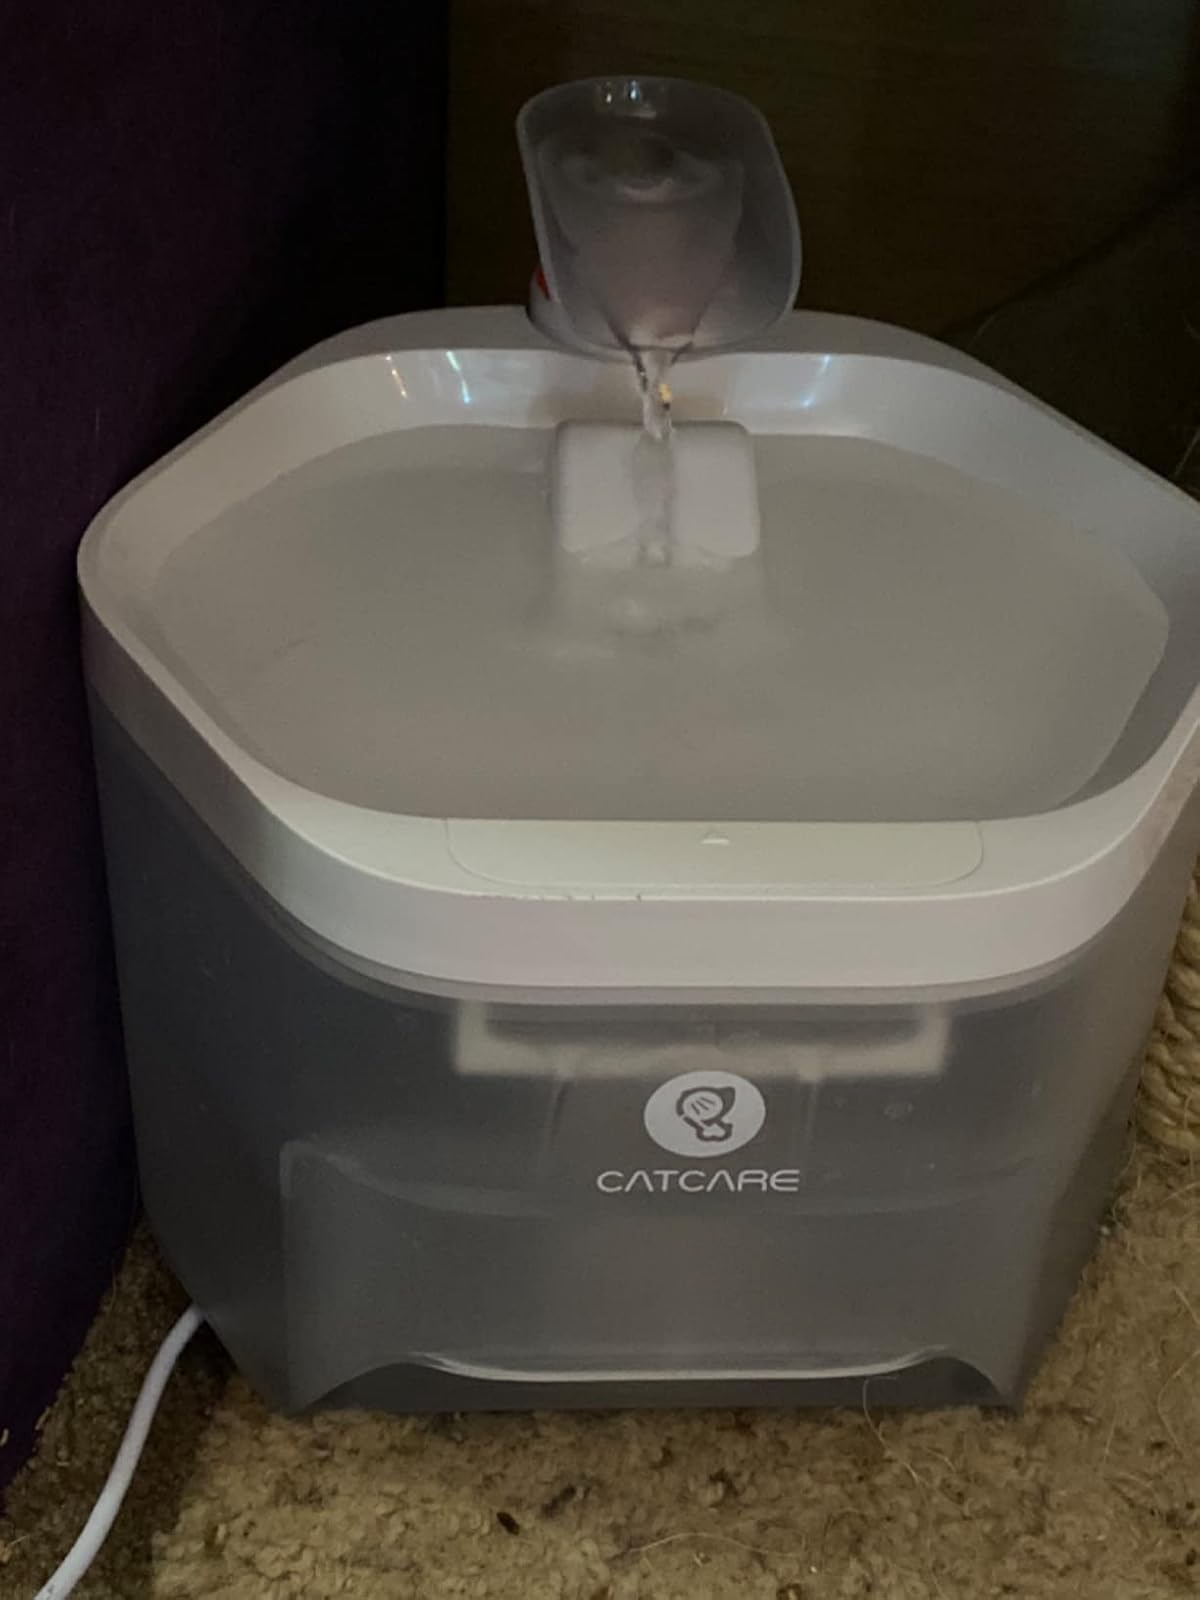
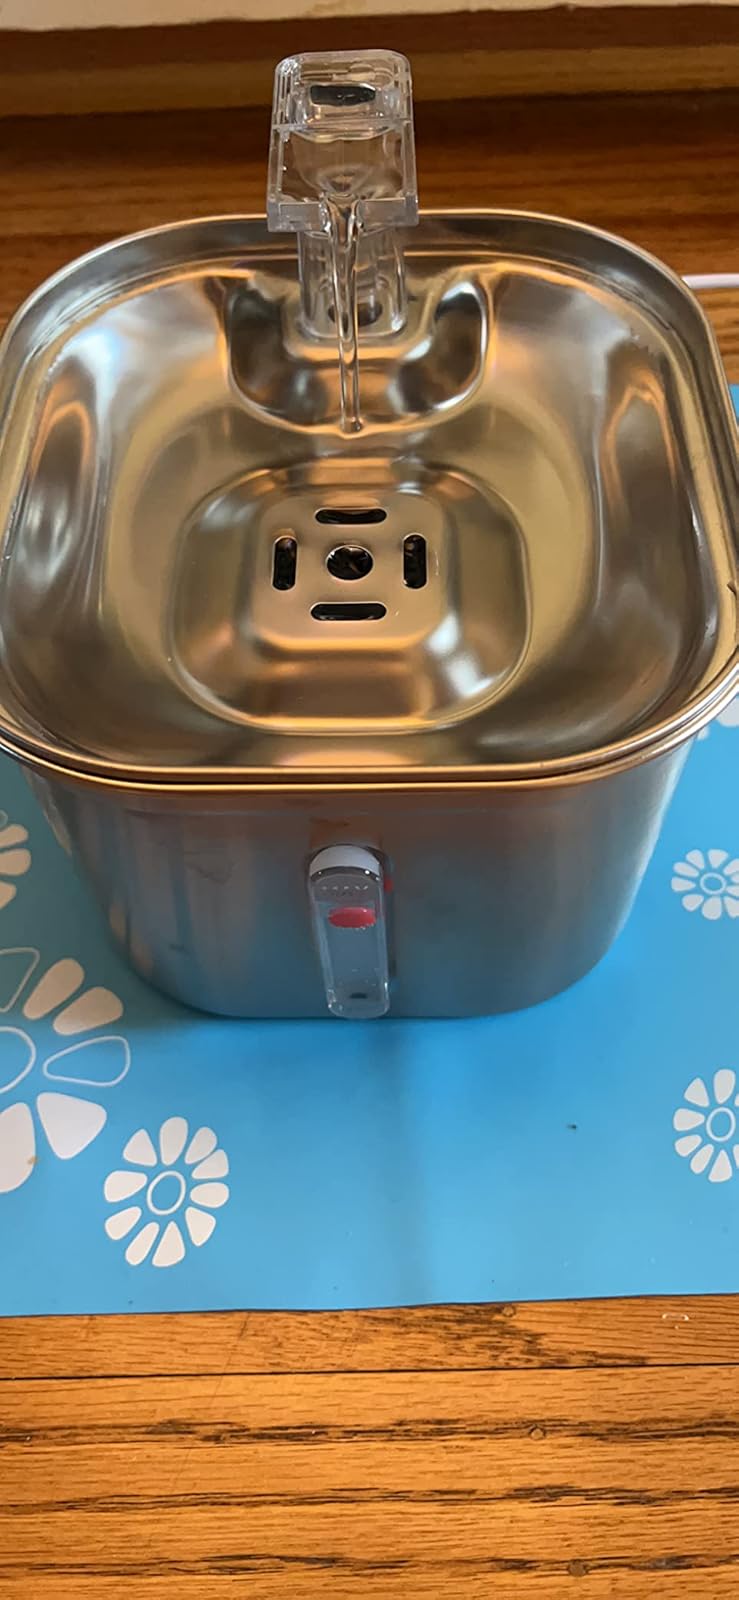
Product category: items_bowl
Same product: no